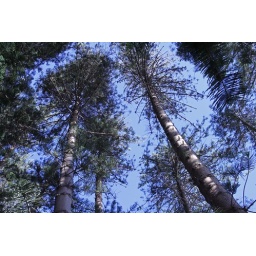
These are some of the tall pine trees at one end of the Esplanade in Fremantle